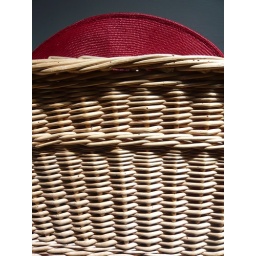
The old laundry basket basking in full sunlight. And a red hat basking too!